Blocker Gundan 4 Machine Blaster

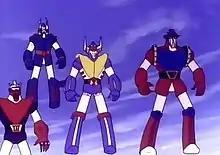

is an anime series that aired from 1976 to 1977 in Japan. There are 38 episodes aired at 25 minutes each. It is also known as ""Blocker Army IV Machine Blaster"", ""Blocker Corps IV"", ""Blocker Army IV"", ""Blocker Corps"", ""Machine Blaster"" and in Italian as ""Astro Robot contatto Ypsilon"" (""Blocker Corps IV Astrorobot"" for the DVD release).